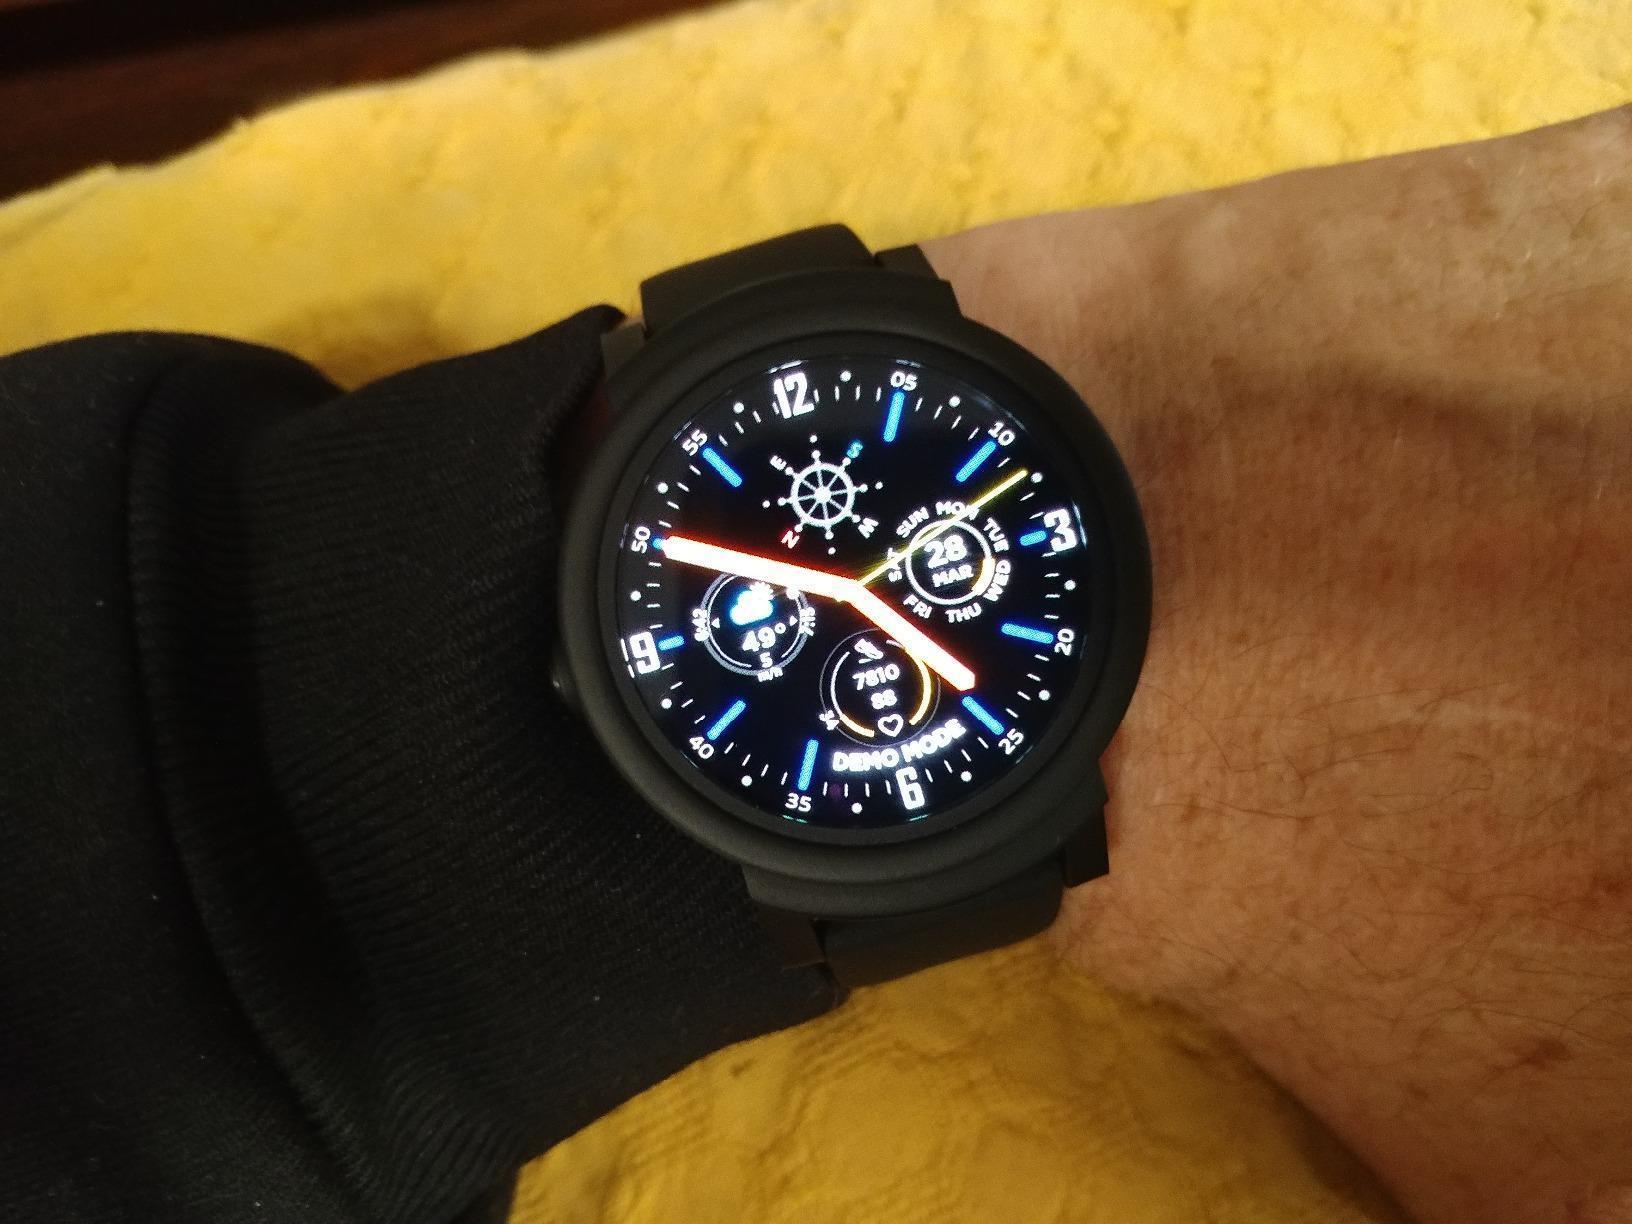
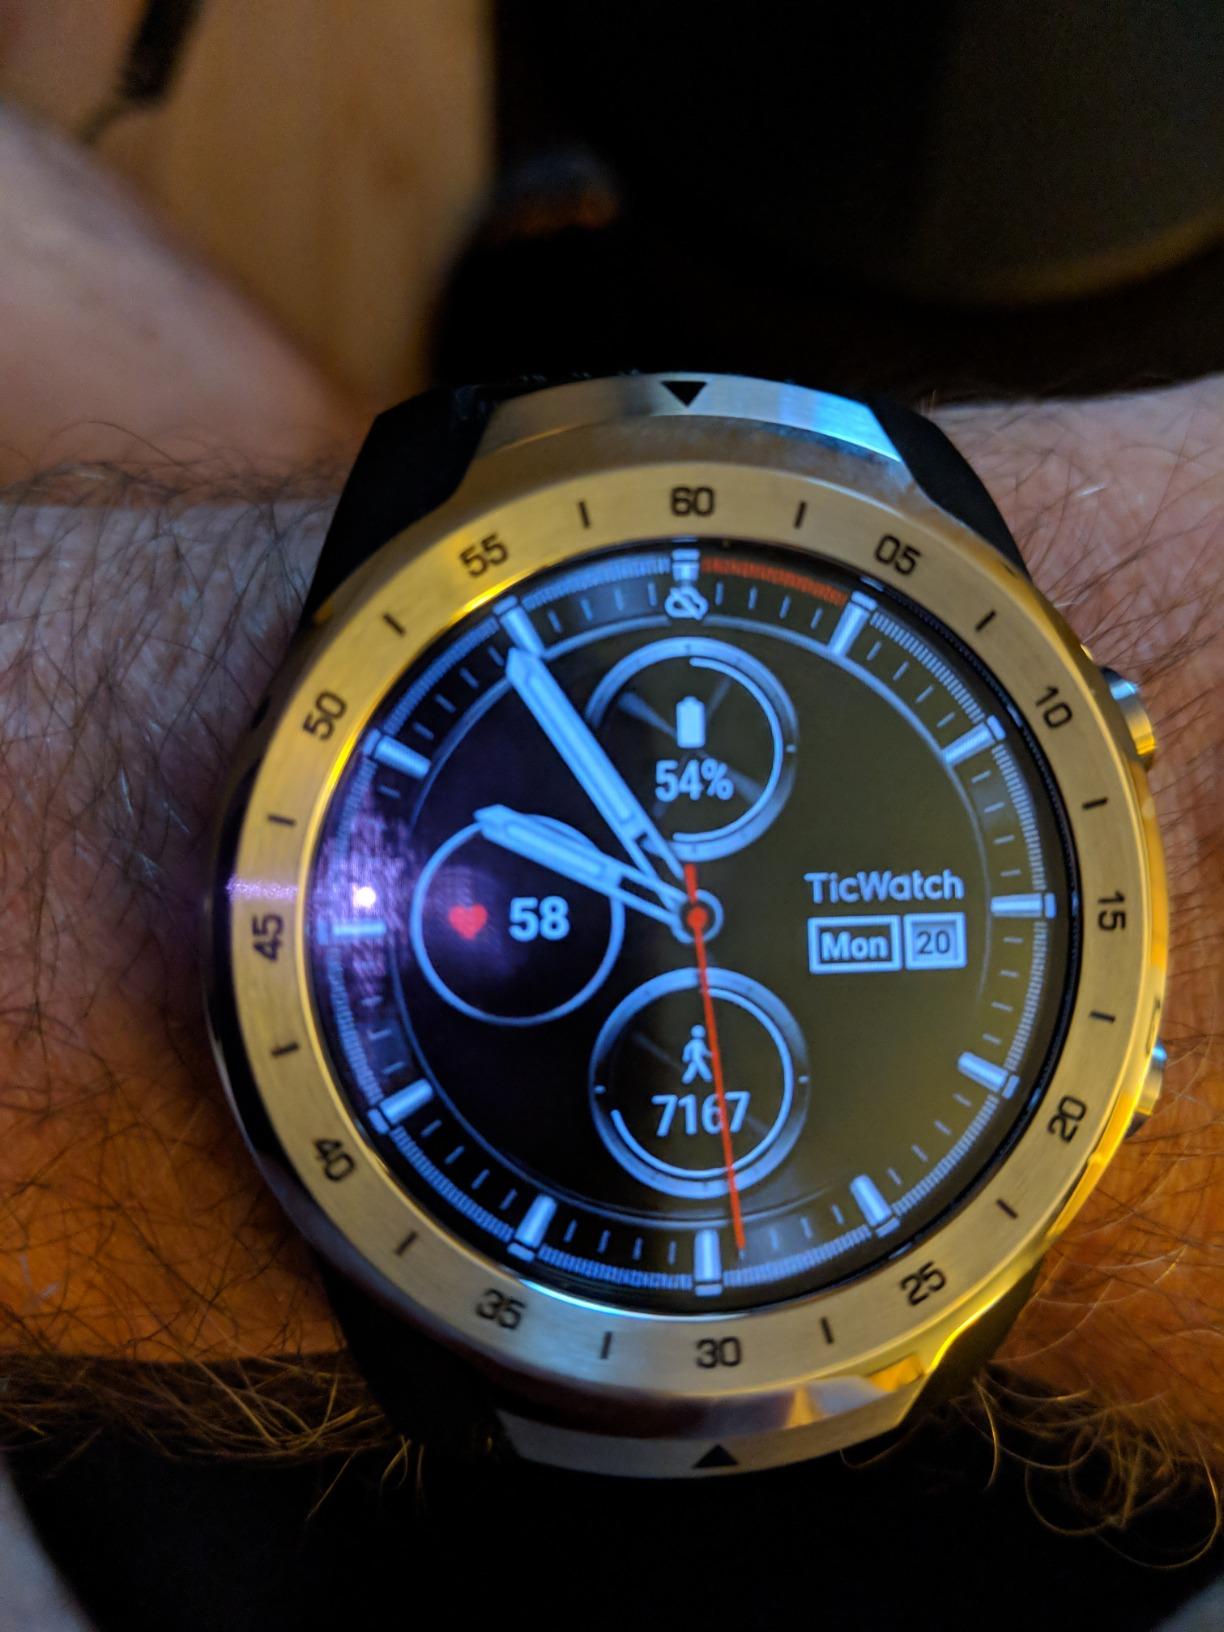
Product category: smartwatch
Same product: no